Bad habit

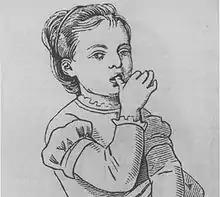
Persistent thumb-sucking is considered a bad habit in children as it may affect the development of the teeth.

A bad habit is a behaviour pattern perceived as negative. Common examples include: procrastination, overspending and